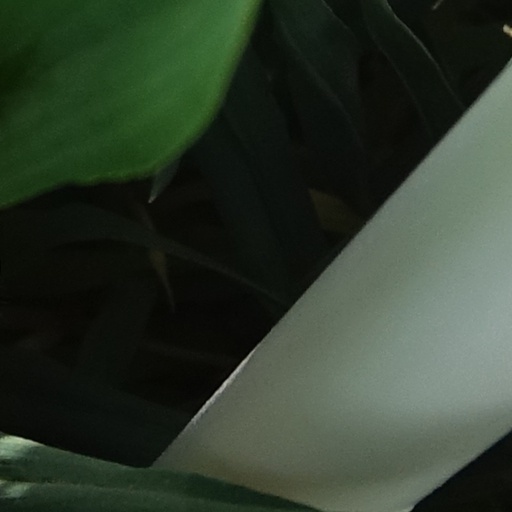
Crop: wheat